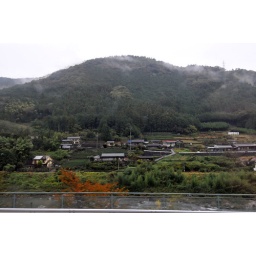
gray day on the way to takayama. clouds hovered low over the mountains